North Island Main Trunk

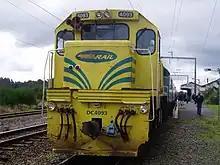
DC class locomotives initially hauled what was then named the Overlander long-distance passenger train between Auckland and Wellington.

The electrification of the section, which had its genesis in a study group set up in June 1974 to report on measures to be taken to cope with increasing rail traffic volumes, received approval in 1980. This led to a technical study carried out with assistance from the Japanese Railway Technical Research Institute. The report stated that track capacity would be increased by electrification because such traction is faster and able to move more freight at once. The report stated, for example, that whereas a diesel locomotive could haul 720-tonne trains at up the Raurimu Spiral, an electric locomotive could haul 1100/1200-tonne trains at , cutting 3–5 hours off journey times. Less fuel would be needed and employing regenerative braking in electric locomotives lowers the fuel consumption further.